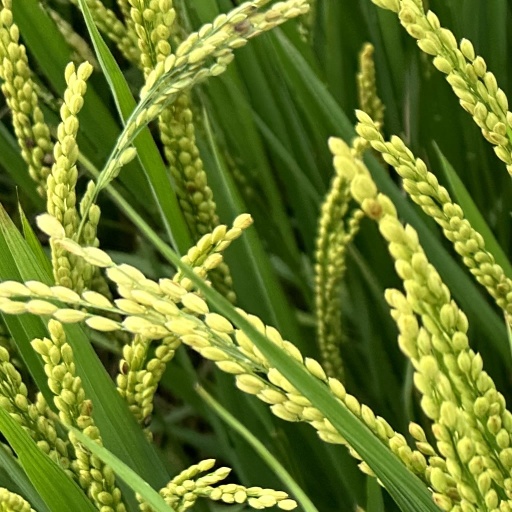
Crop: rice